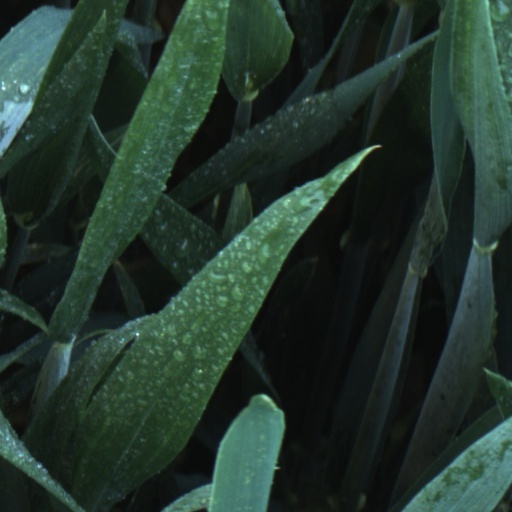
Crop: wheat